Question: Please indicate a possible affordance area of baseball bat that can be used for holding
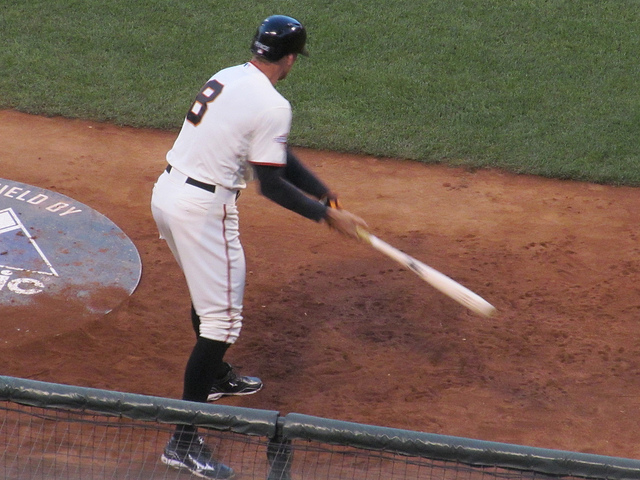
Answer: [313.974, 191.536, 388.645, 260.948]